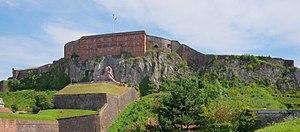
Belfort est une commune française située dans le nord-est de la région Bourgogne-Franche-Comté. Chef-lieu du Territoire de Belfort, la commune comptait 49 519 habitants en 2015. Elle est la principale commune et le cœur urbain d'une agglomération de 105 390 habitants.
Le pôle métropolitain Nord Franche-Comté est un pôle métropolitain situé en région Bourgogne-Franche-Comté. Créé le 1ᵉʳ septembre 2016 en regroupant 11 EPCI, il en comporte 5 depuis le 1ᵉʳ janvier 2017 du fait de l'application de la loi NOTRe.
La Communauté de l'Agglomération Belfortaine est une ancienne structure de coopération intercommunale du département du Territoire de Belfort et de la région Bourgogne-Franche-Comté.